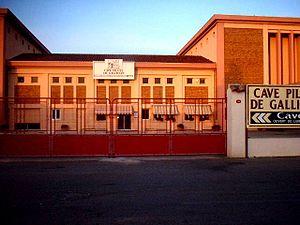
Gallician est un village de la commune française de Vauvert, située dans le département du Gard, en région Occitanie.
Cet article recense les monuments historiques protégé au titre du Patrimoine du XXᵉ siècle du département du Gard, en France.